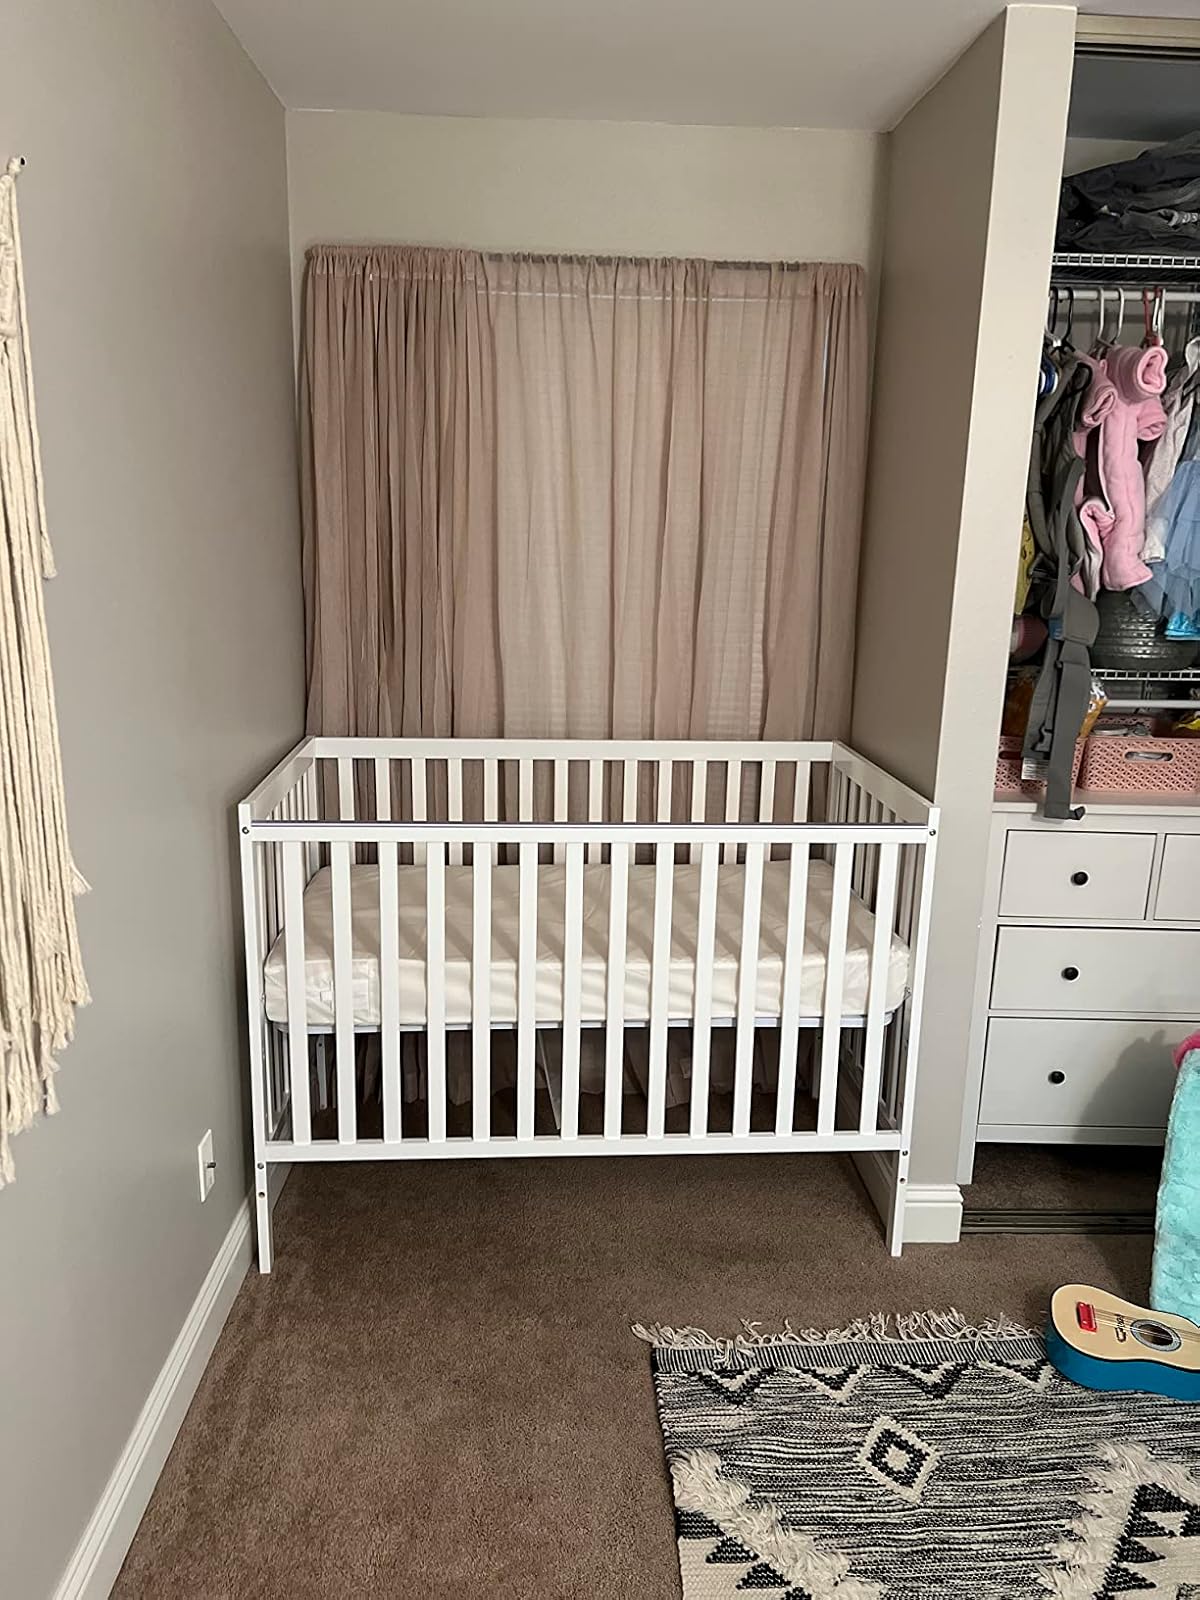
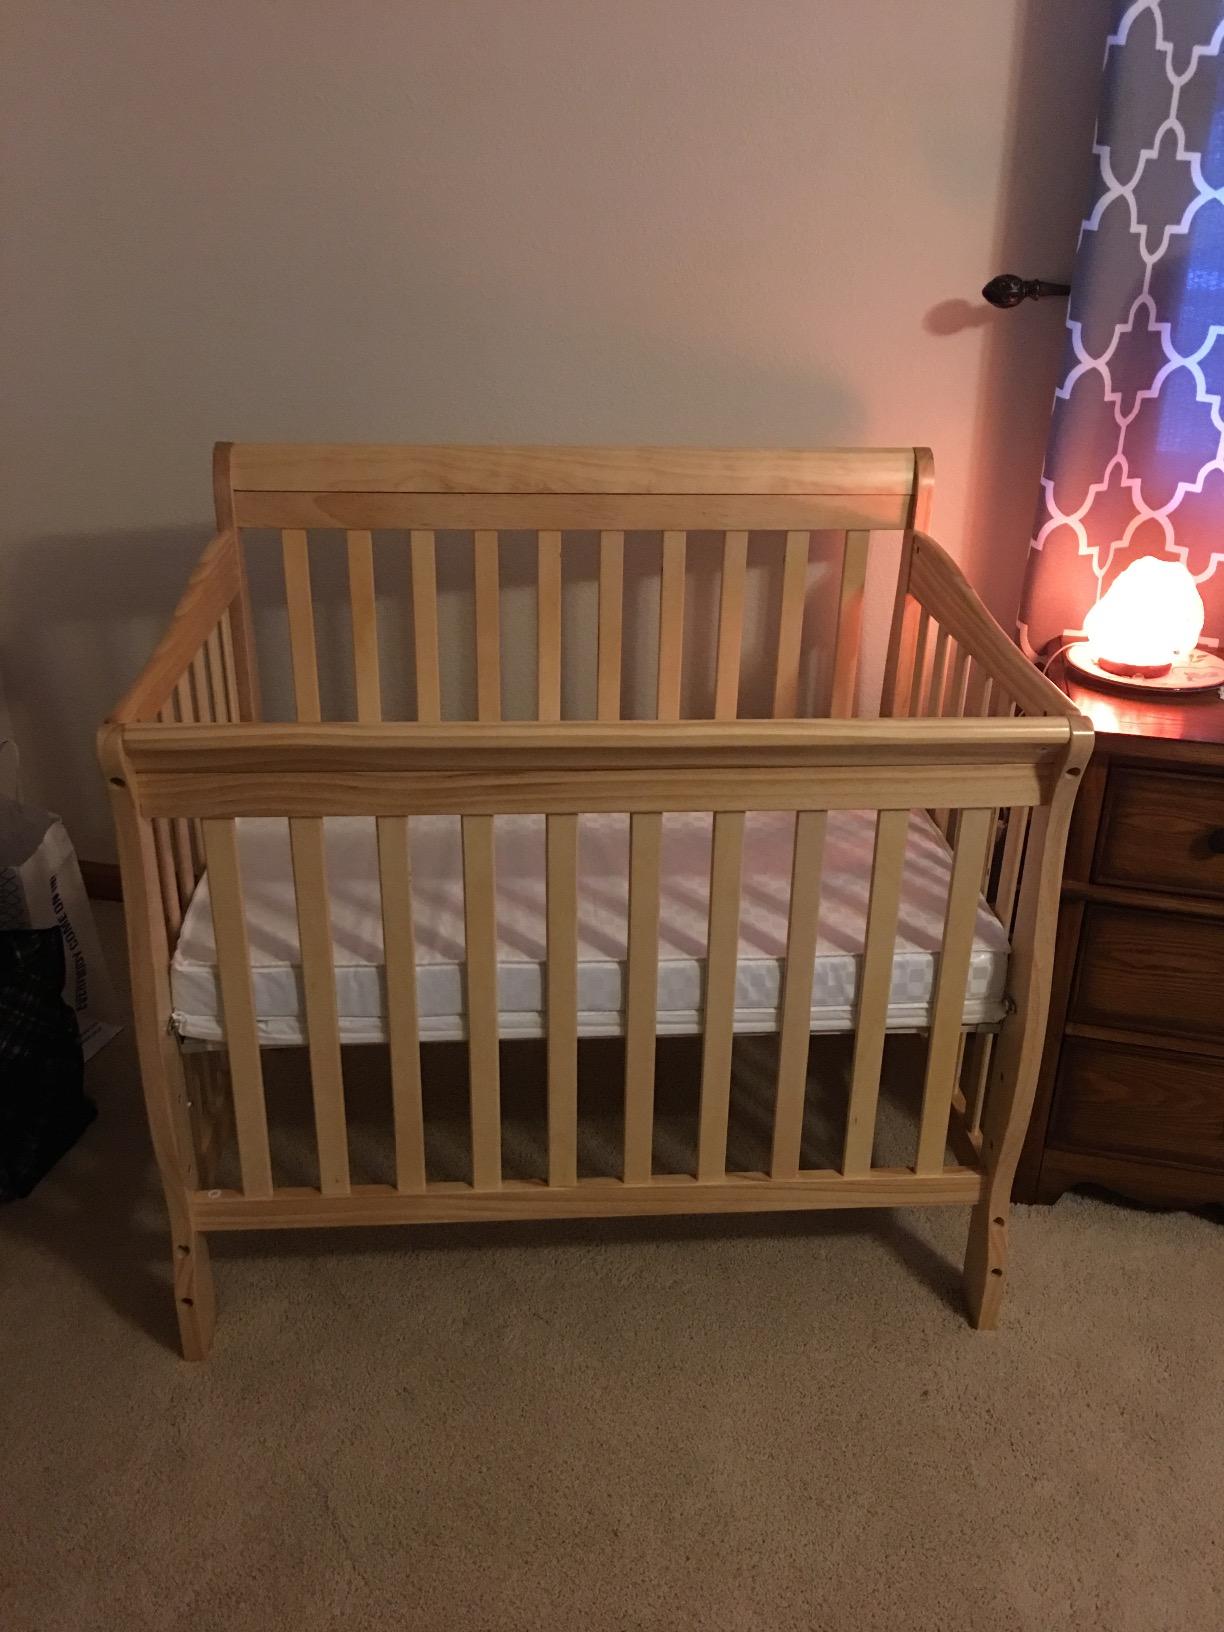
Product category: products_crib
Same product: no